List of mammals of Panama

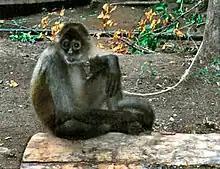
Geoffroy's spider monkey

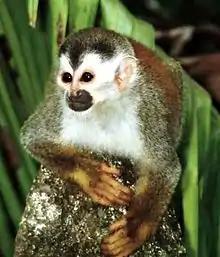
Central American squirrel monkey

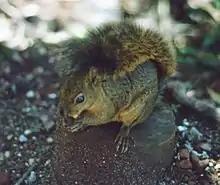
Red-tailed squirrel

The order Primates includes humans and their closest relatives: lemurs, lorisoids, tarsiers, monkeys, and apes. All the non-human Panamanian primates are New World monkeys.